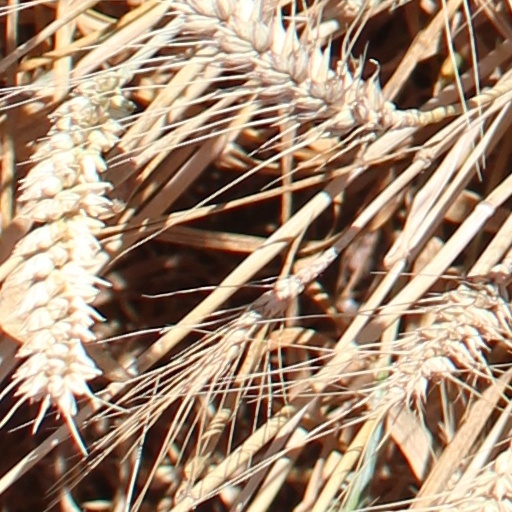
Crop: wheat